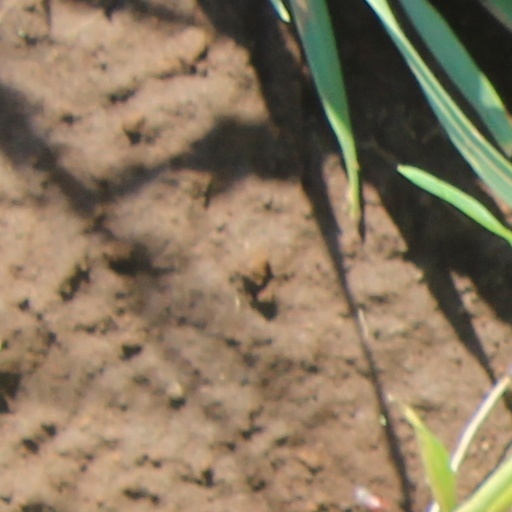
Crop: wheat